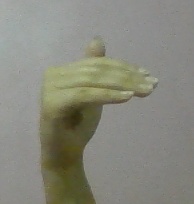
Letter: khaa